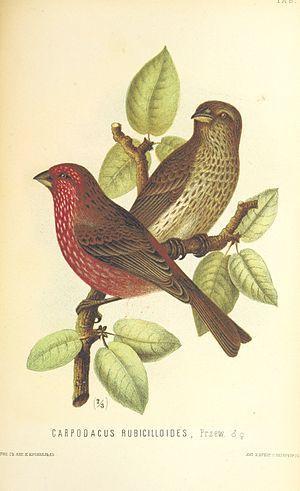
Le Roselin strié est une espèce de passereaux de la famille des Fringillidae.